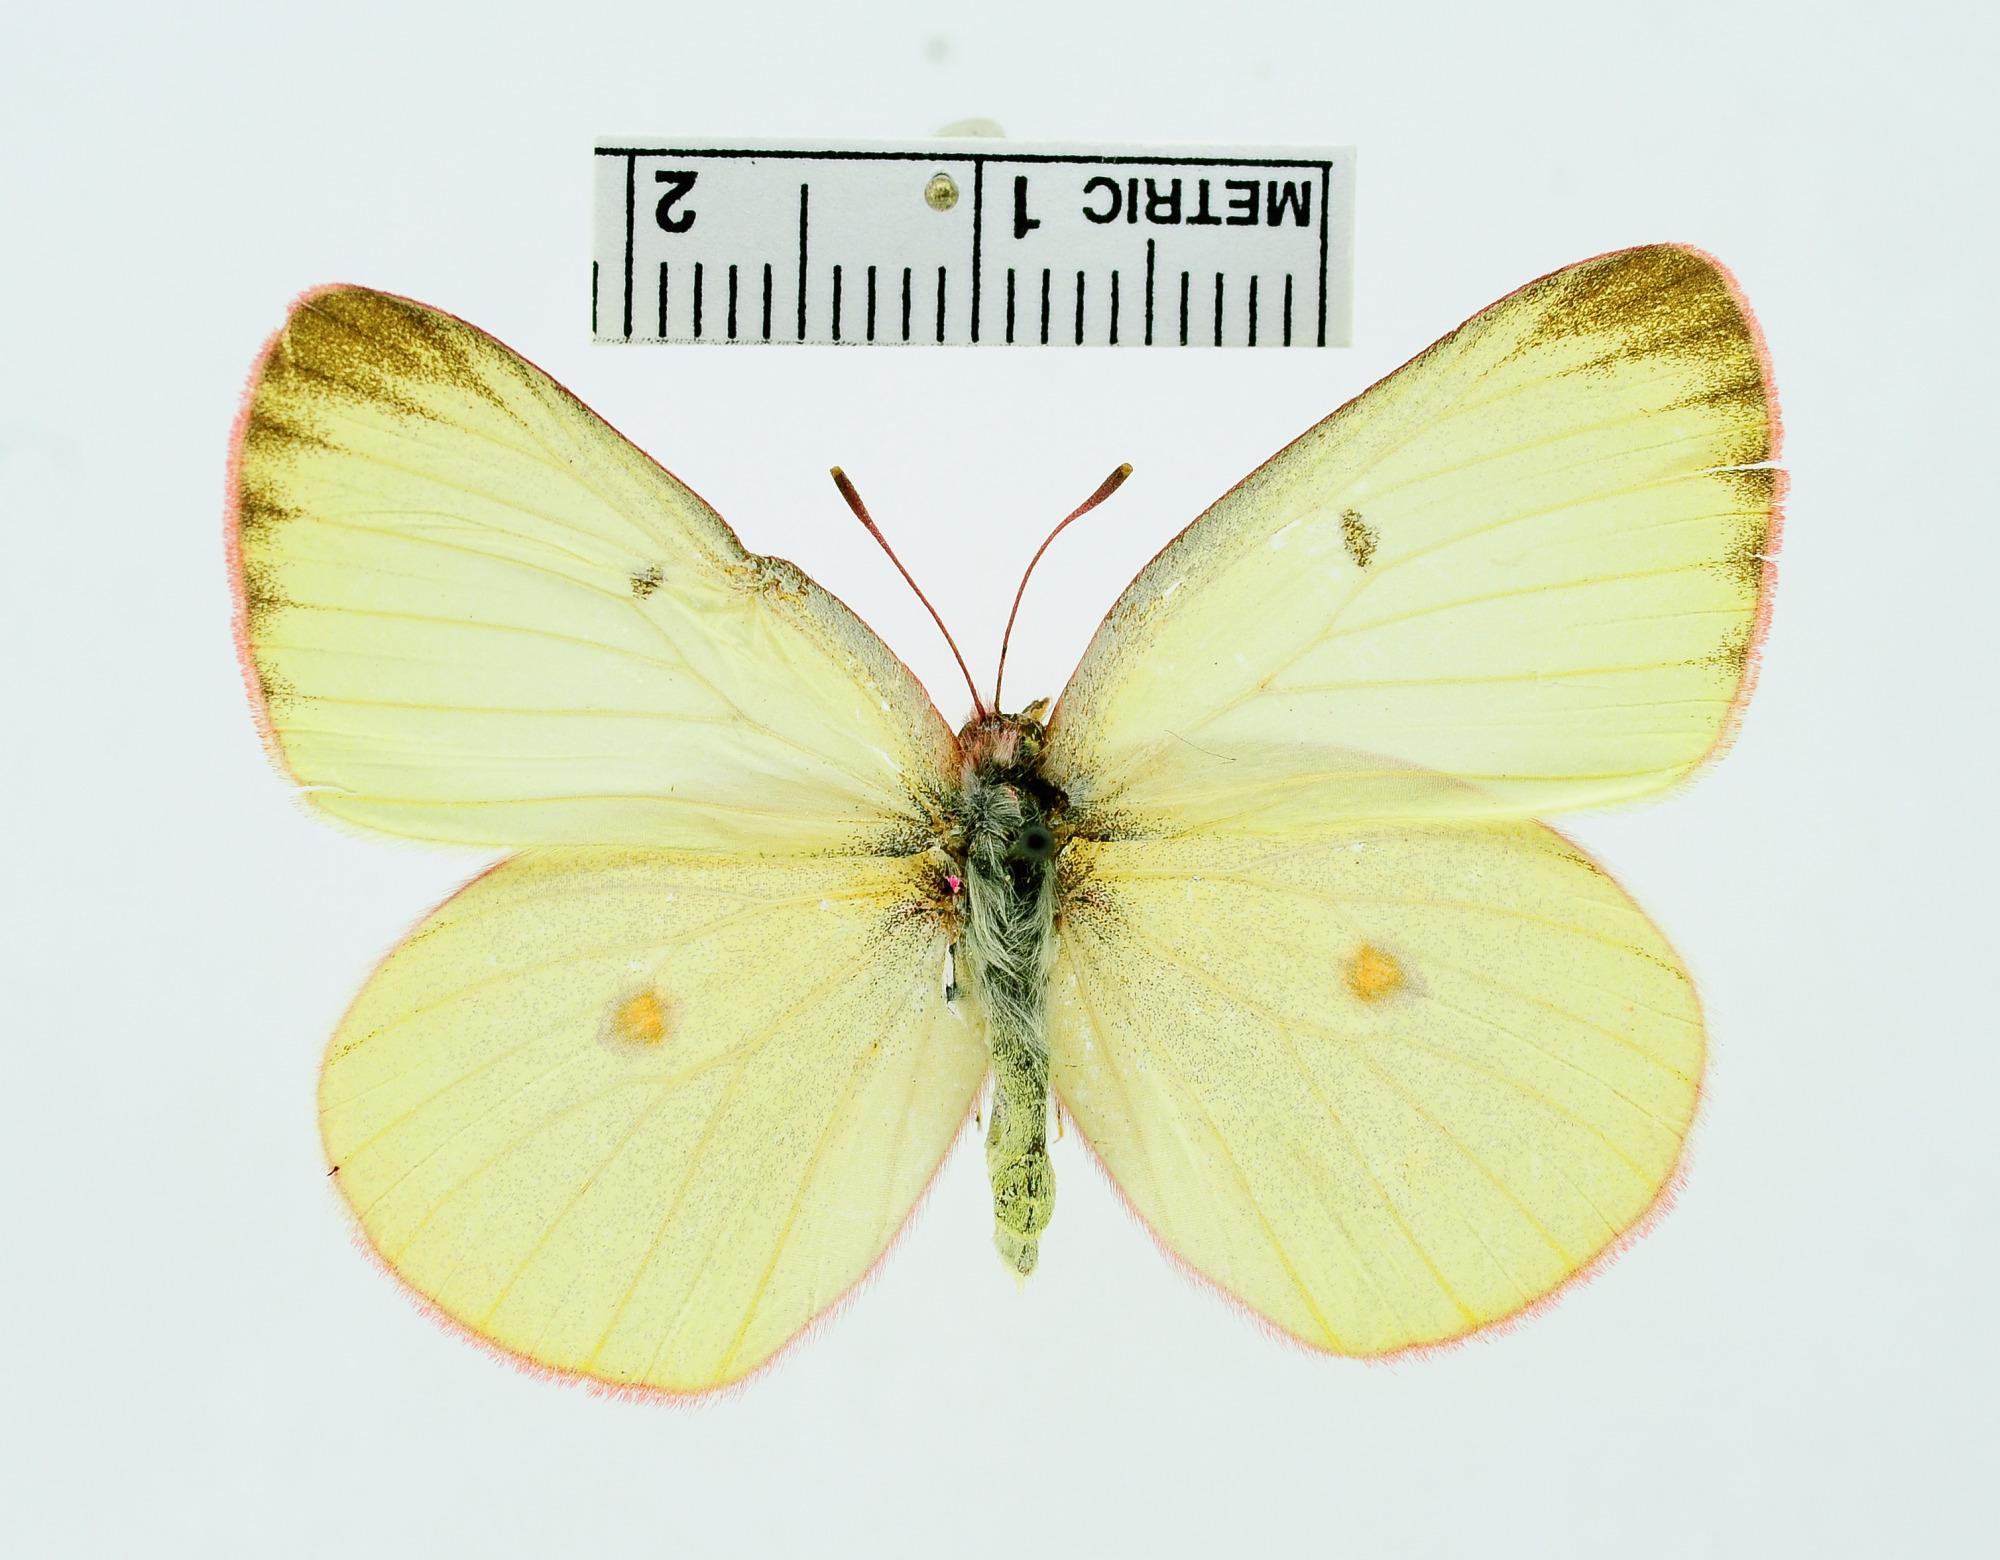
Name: Eurymus interior
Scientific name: Eurymus interior
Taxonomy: Animalia, Arthropoda, Insecta, Lepidoptera, Pieridae, Coliadinae
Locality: Nepigon, Ontario, Canada